Shinobi no Mono

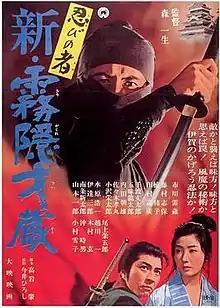
A theatrical poster for the 1966 film "Shinobi no Mono Shin Kirigakure Saizō"

Set during Japan's Sengoku period, the novels depict Goemon Ishikawa, a famous outlaw hero who was boiled alive at the end of the 16th century by order of Hideyoshi Toyotomi, as a ninja who fought against samurai warlords.